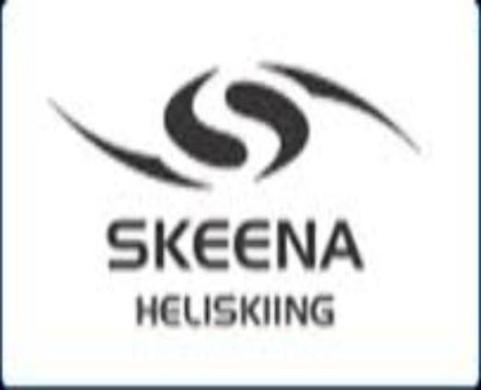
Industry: Others